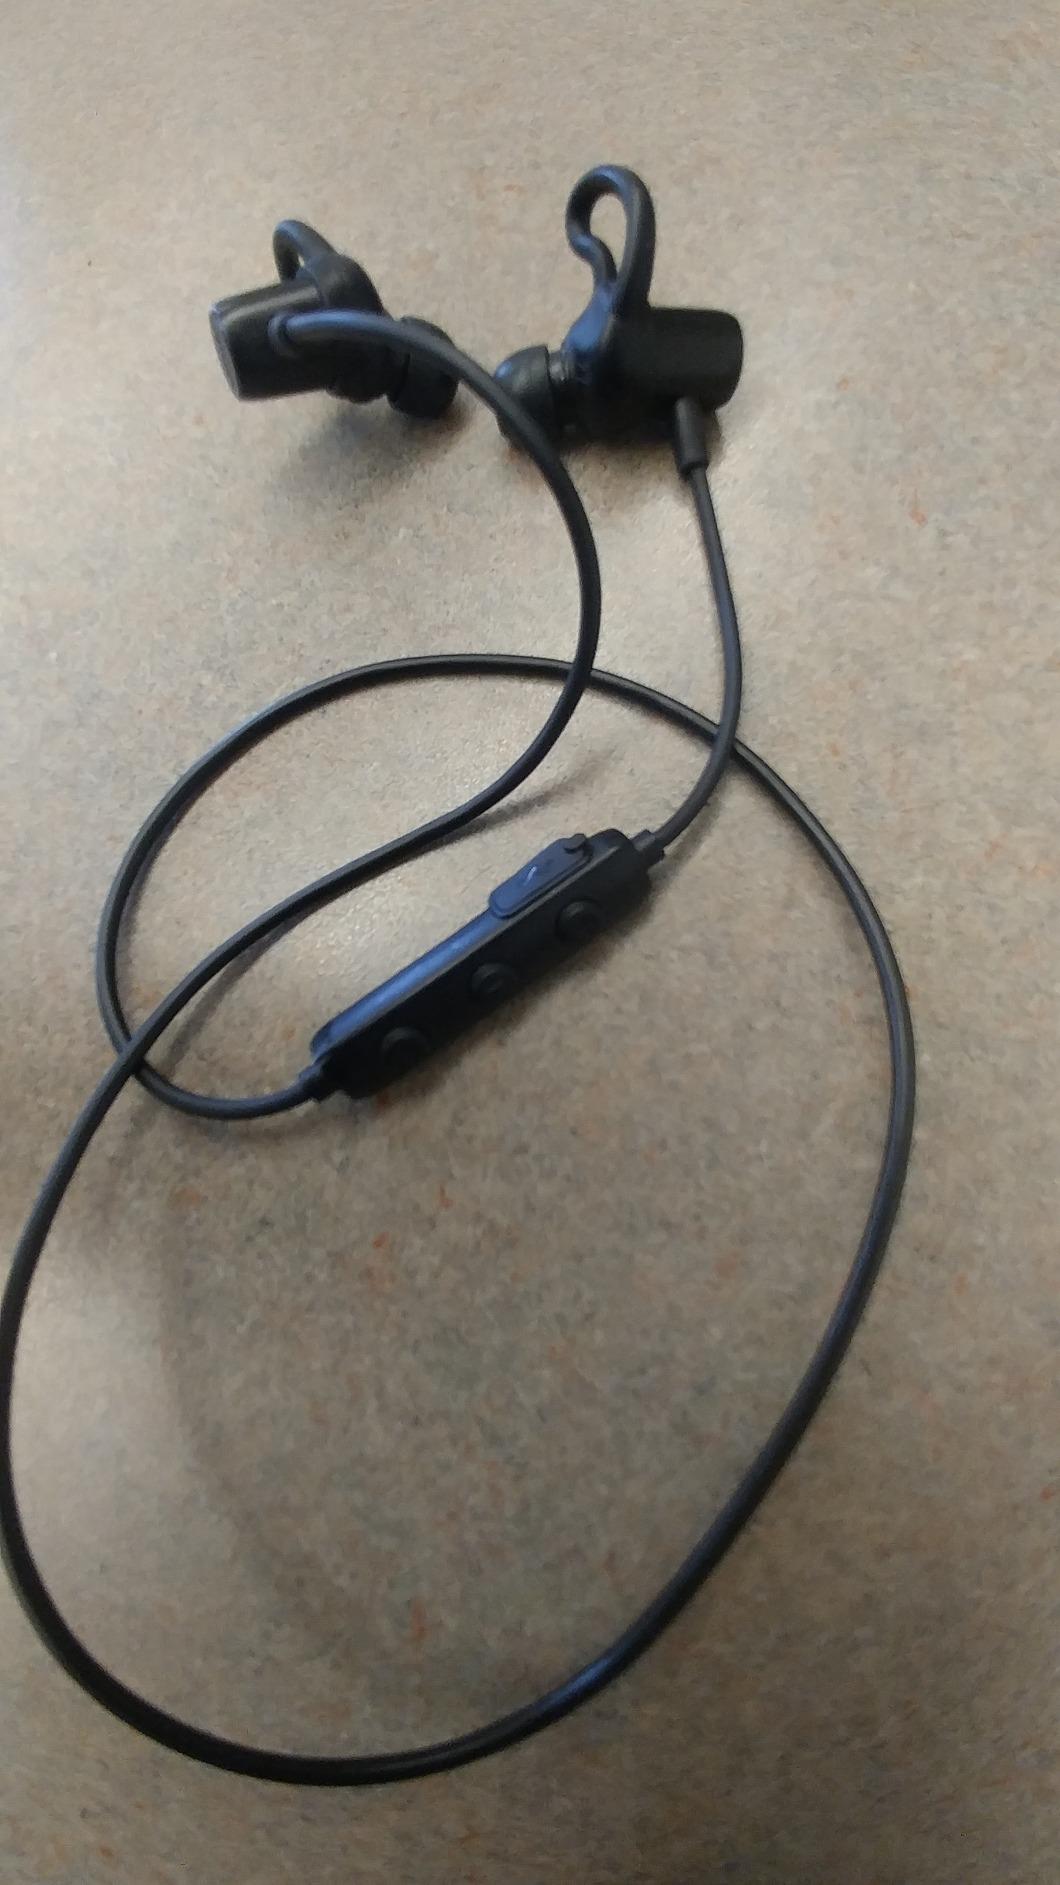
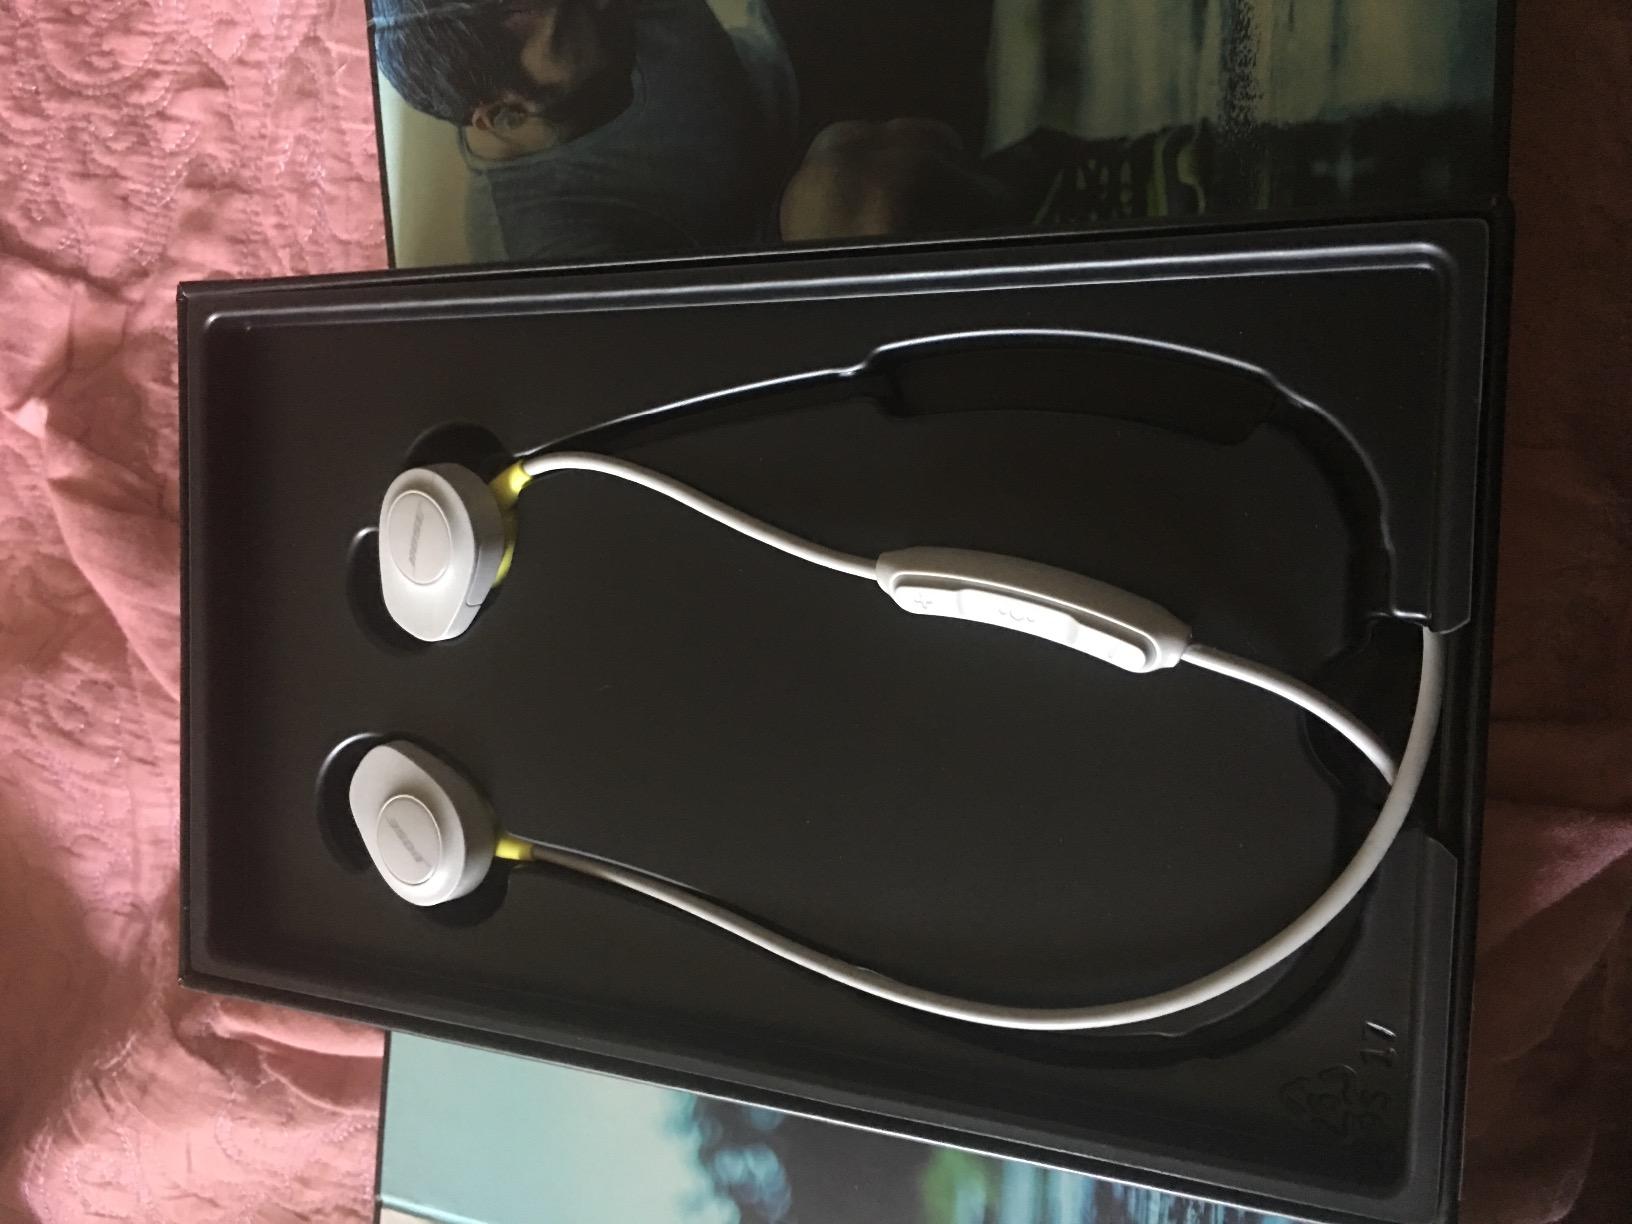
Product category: headphones
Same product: no